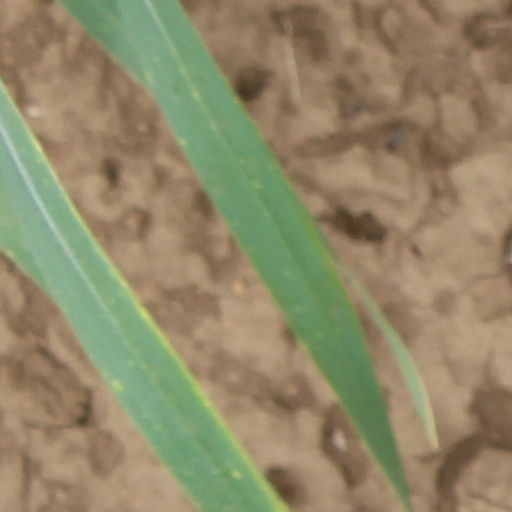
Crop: wheat